Heathers

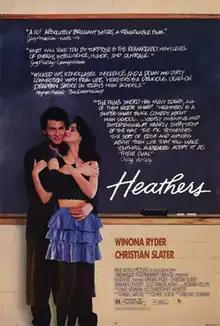
Theatrical release poster

Heathers is a 1988 American teen dark comedy crime film written by Daniel Waters and directed by Michael Lehmann, in both of their respective film debuts. The film stars Winona Ryder, Christian Slater, Shannen Doherty, Lisanne Falk, Kim Walker, and Penelope Milford. The plot revolves around four teenage girls—three of whom are named Heather—in a clique at an Ohio high school, one of whose lives is disrupted by the arrival of a misanthrope intent on murdering the popular students and staging their deaths as suicides.